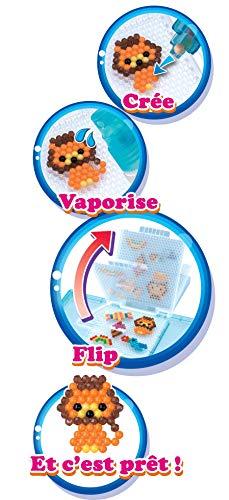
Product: Aquabeads Pastel Solid Bead Pack
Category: Toys & Games | Arts & Crafts
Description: Refill set of solid pastel beads in 6 colors.
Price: $7.95
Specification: ProductDimensions:5.5x1.2x7.1inches|ItemWeight:2.24ounces|ShippingWeight:3.36ounces(Viewshippingratesandpolicies)|ASIN:B07MS1L3ZS|Itemmodelnumber:AB31360|Manufacturerrecommendedage:4-8years